Peroni Brewery

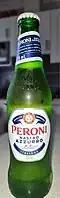
330 mL bottle of Peroni Nastro Azzurro as of 2023

The Peroni company was established under the founding family name in the town of Vigevano, Italy, in 1846.